Jedediah Smith

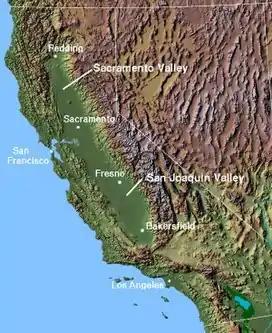
California's Central Valley. Smith and his men explored the southern San Joaquin Valley in 1826–27, and the northern Sacramento Valley in 1828.

Smith and the other survivors were again well received in San Gabriel. The party moved north to meet with the group that had been left in the San Joaquin Valley, reuniting with them on September 19, 1827. Unlike in San Gabriel, they were coolly received by the priests at Mission San José, who had already received warning of Smith's renewed presence in the area. Smith's party also visited the settlements at Monterey and Yerba Buena (San Francisco).